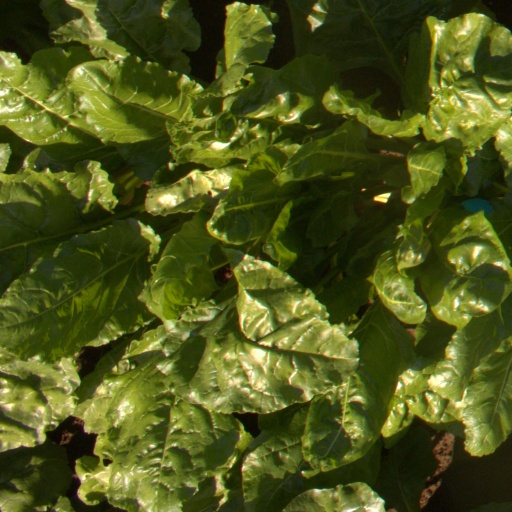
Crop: sugar beet